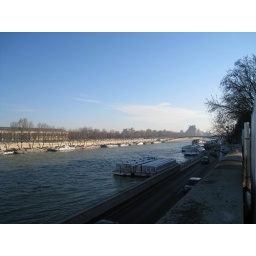
Seine under clear sky